Lê Quý Đôn

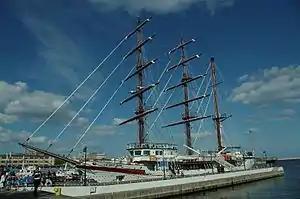
STS "Lê Quý Đôn″ at the port of Gdynia, Poland, September 2015

Today, one of largest technical universities in Hanoi, Le Quy Don Technical University (LeTech), and many schools in Vietnam are named after him. Most cities in Vietnam have named major streets after him.